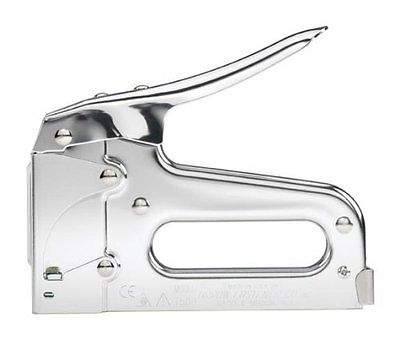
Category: stapler